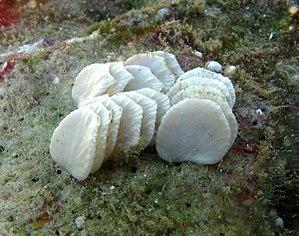
Ponte de coquillages du genre Conus à la Réunion.
Le genre Conus rassemble à présent 626 espèces de « coquillages ». De très nombreuses espèces fossiles sont également connues. La plupart de ces espèces sont venimeuses et les plus grosses sont dangereuses pour l'homme.